Andrew Brereton

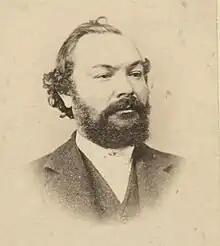
Portrait of Andreas o Vôn (4674316) (cropped)

Andrew Brereton (1827–1885) was a Welsh writer. He was born in Anglesey. He worked in Liverpool for a while, before moving to Mold where he worked as a brewer, and a writer. He submitted to a number of periodicals, and frequently attended Eisteddfodau events.